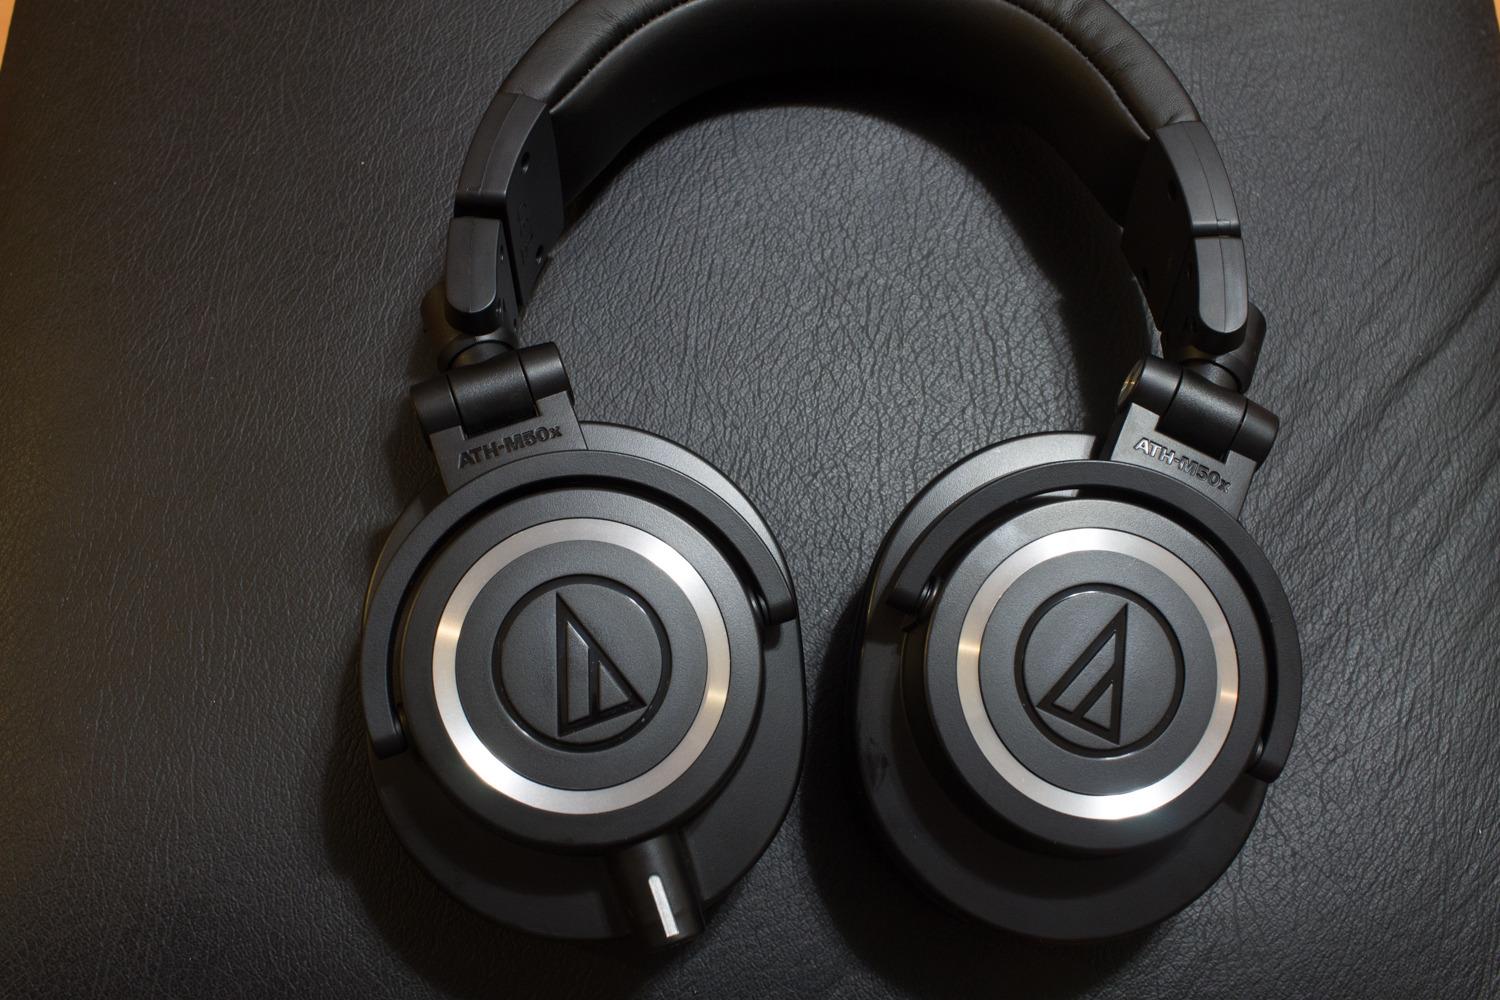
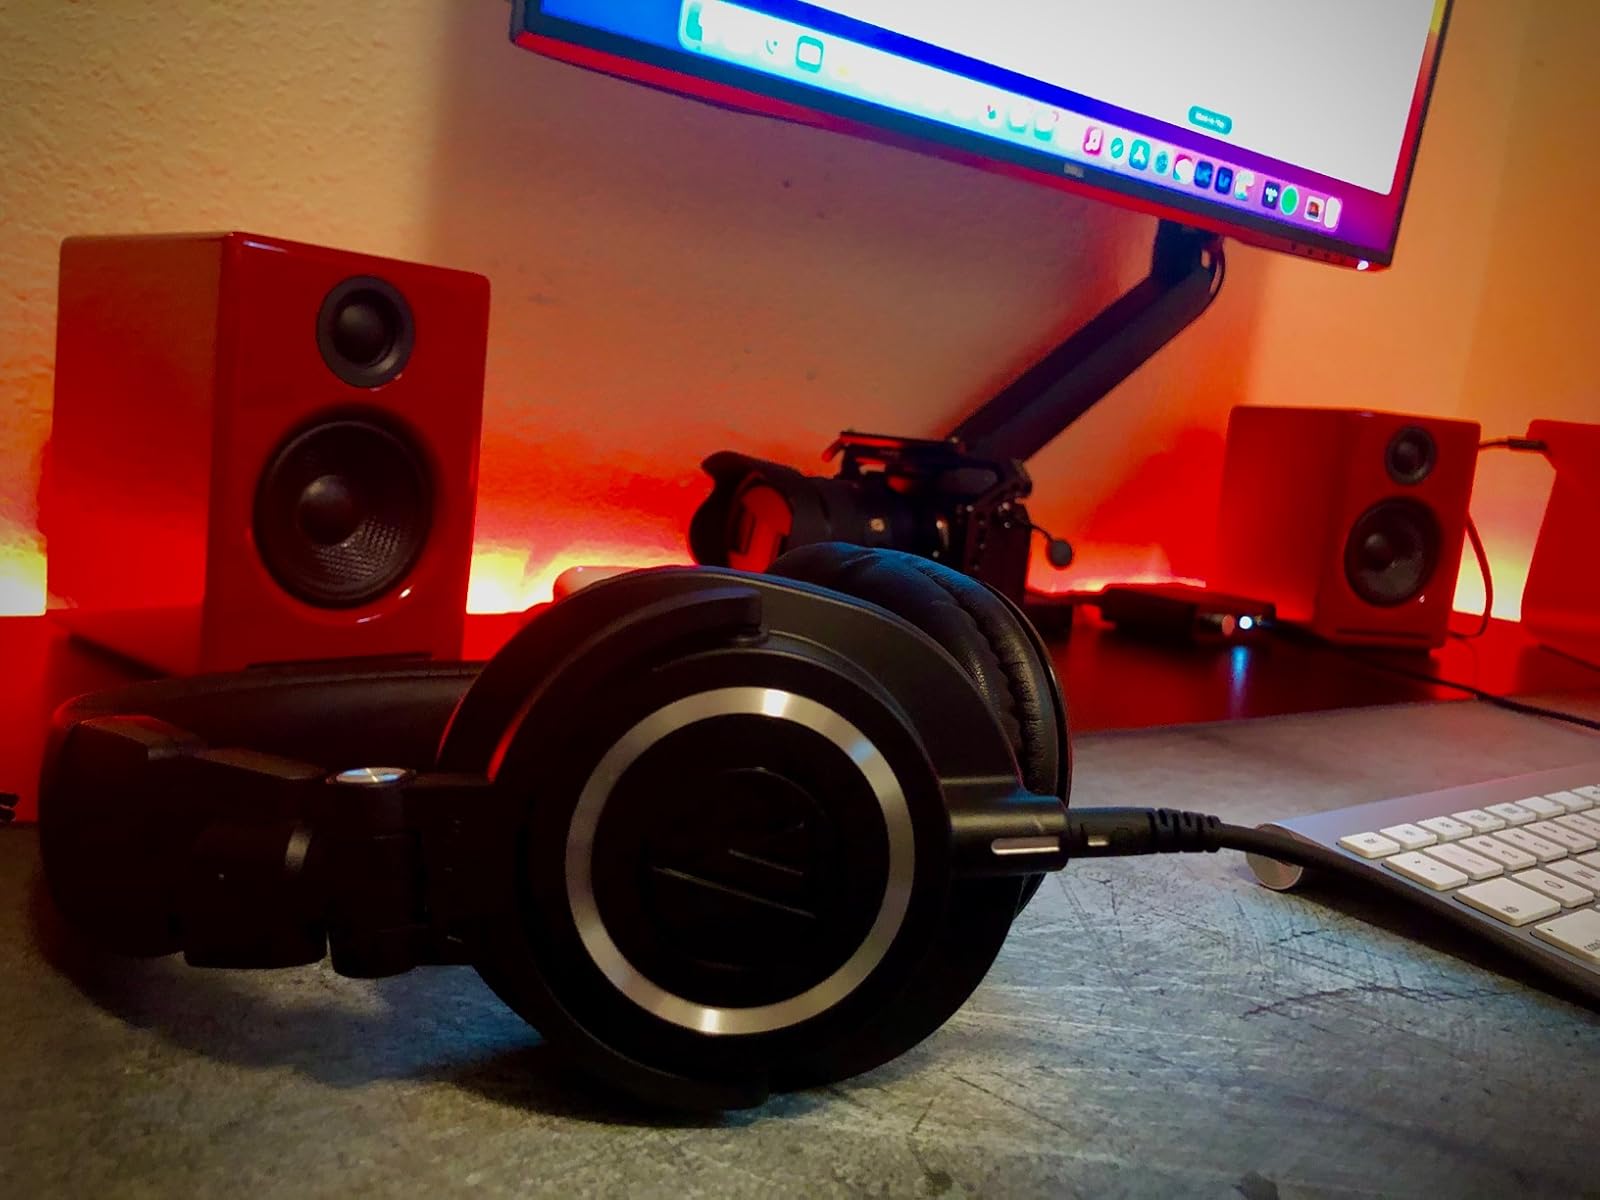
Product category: headphones
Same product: yes